Pacific Destiny

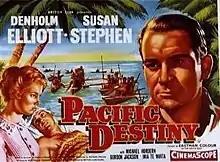
British theatrical poster

Pacific Destiny is a 1956 British drama film directed by Wolf Rilla and starring Denholm Elliott, Susan Stephen and Michael Hordern. It was written by Richard Mason and Jack Lee based on the 1952 memoir "A Pattern of Islands" by Sir Arthur Grimble recounting his time in the Gilbert and Ellice Islands as a cadet officer and Resident Commissioner in the 1920s.